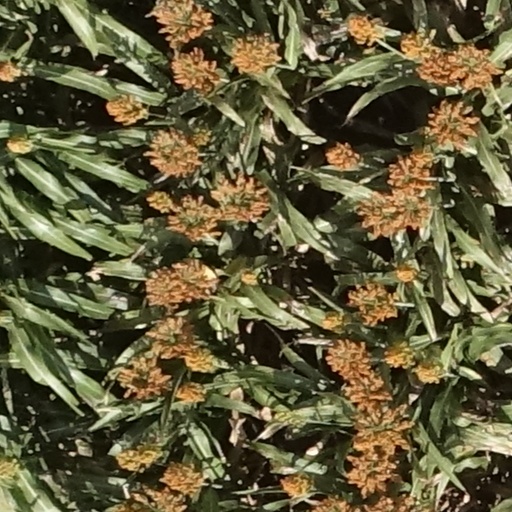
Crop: sorghum